Georg Emil Hansen

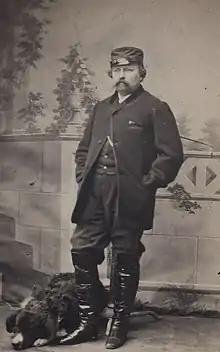
Georg E. Hansen: self photographic portrait

Georg Emil Hansen (12 May 1833 – 21 December 1891) was one of Denmark's pioneering photographers in the second half of the 19th century. He had his own studio in Copenhagen and later became a successful court photographer.